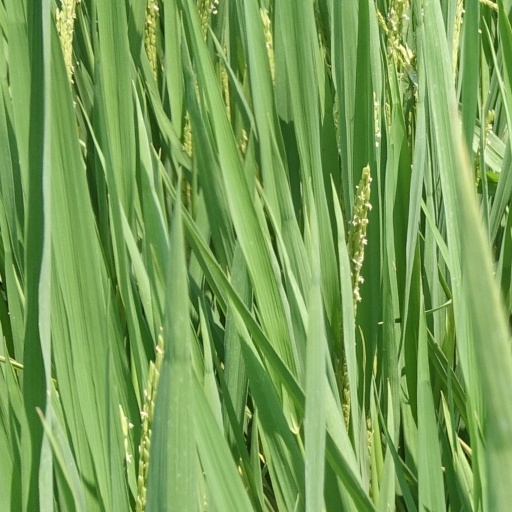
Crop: rice